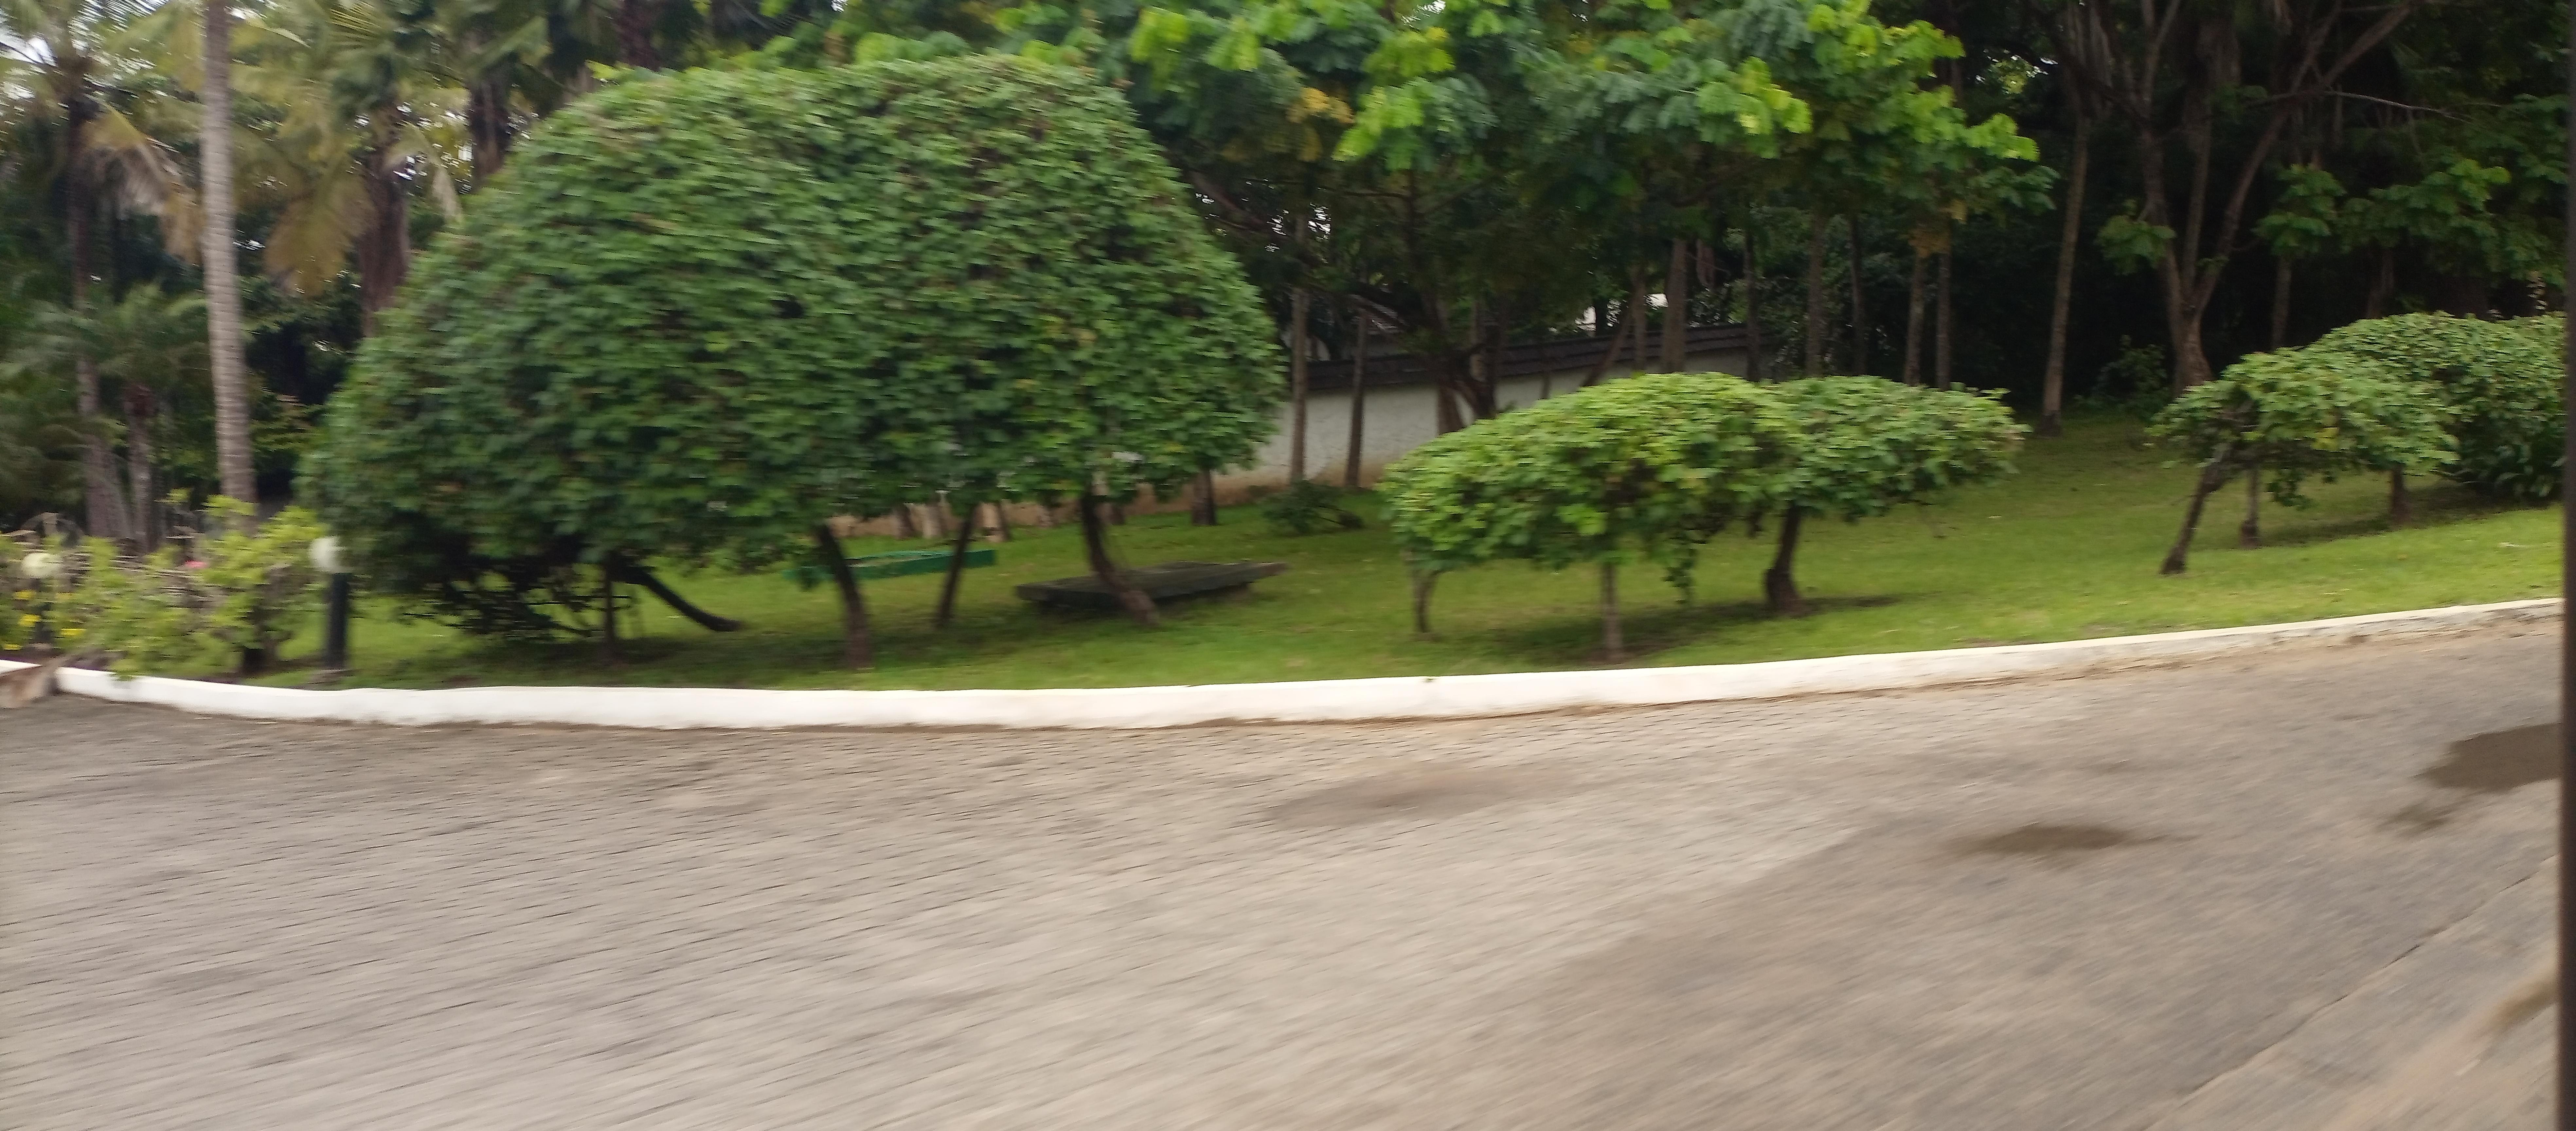
Hii ni bustani ama sehemu ya mapumziko ya kuja matembezi ama kutembea maana tunaona barabara imetengenezwa vizuri na miti pia imekatwa vizuri na kupunguzwa vizuri  na tayari kuvutia macho kwa yeyote anayekuja kutembea sehemu hii.